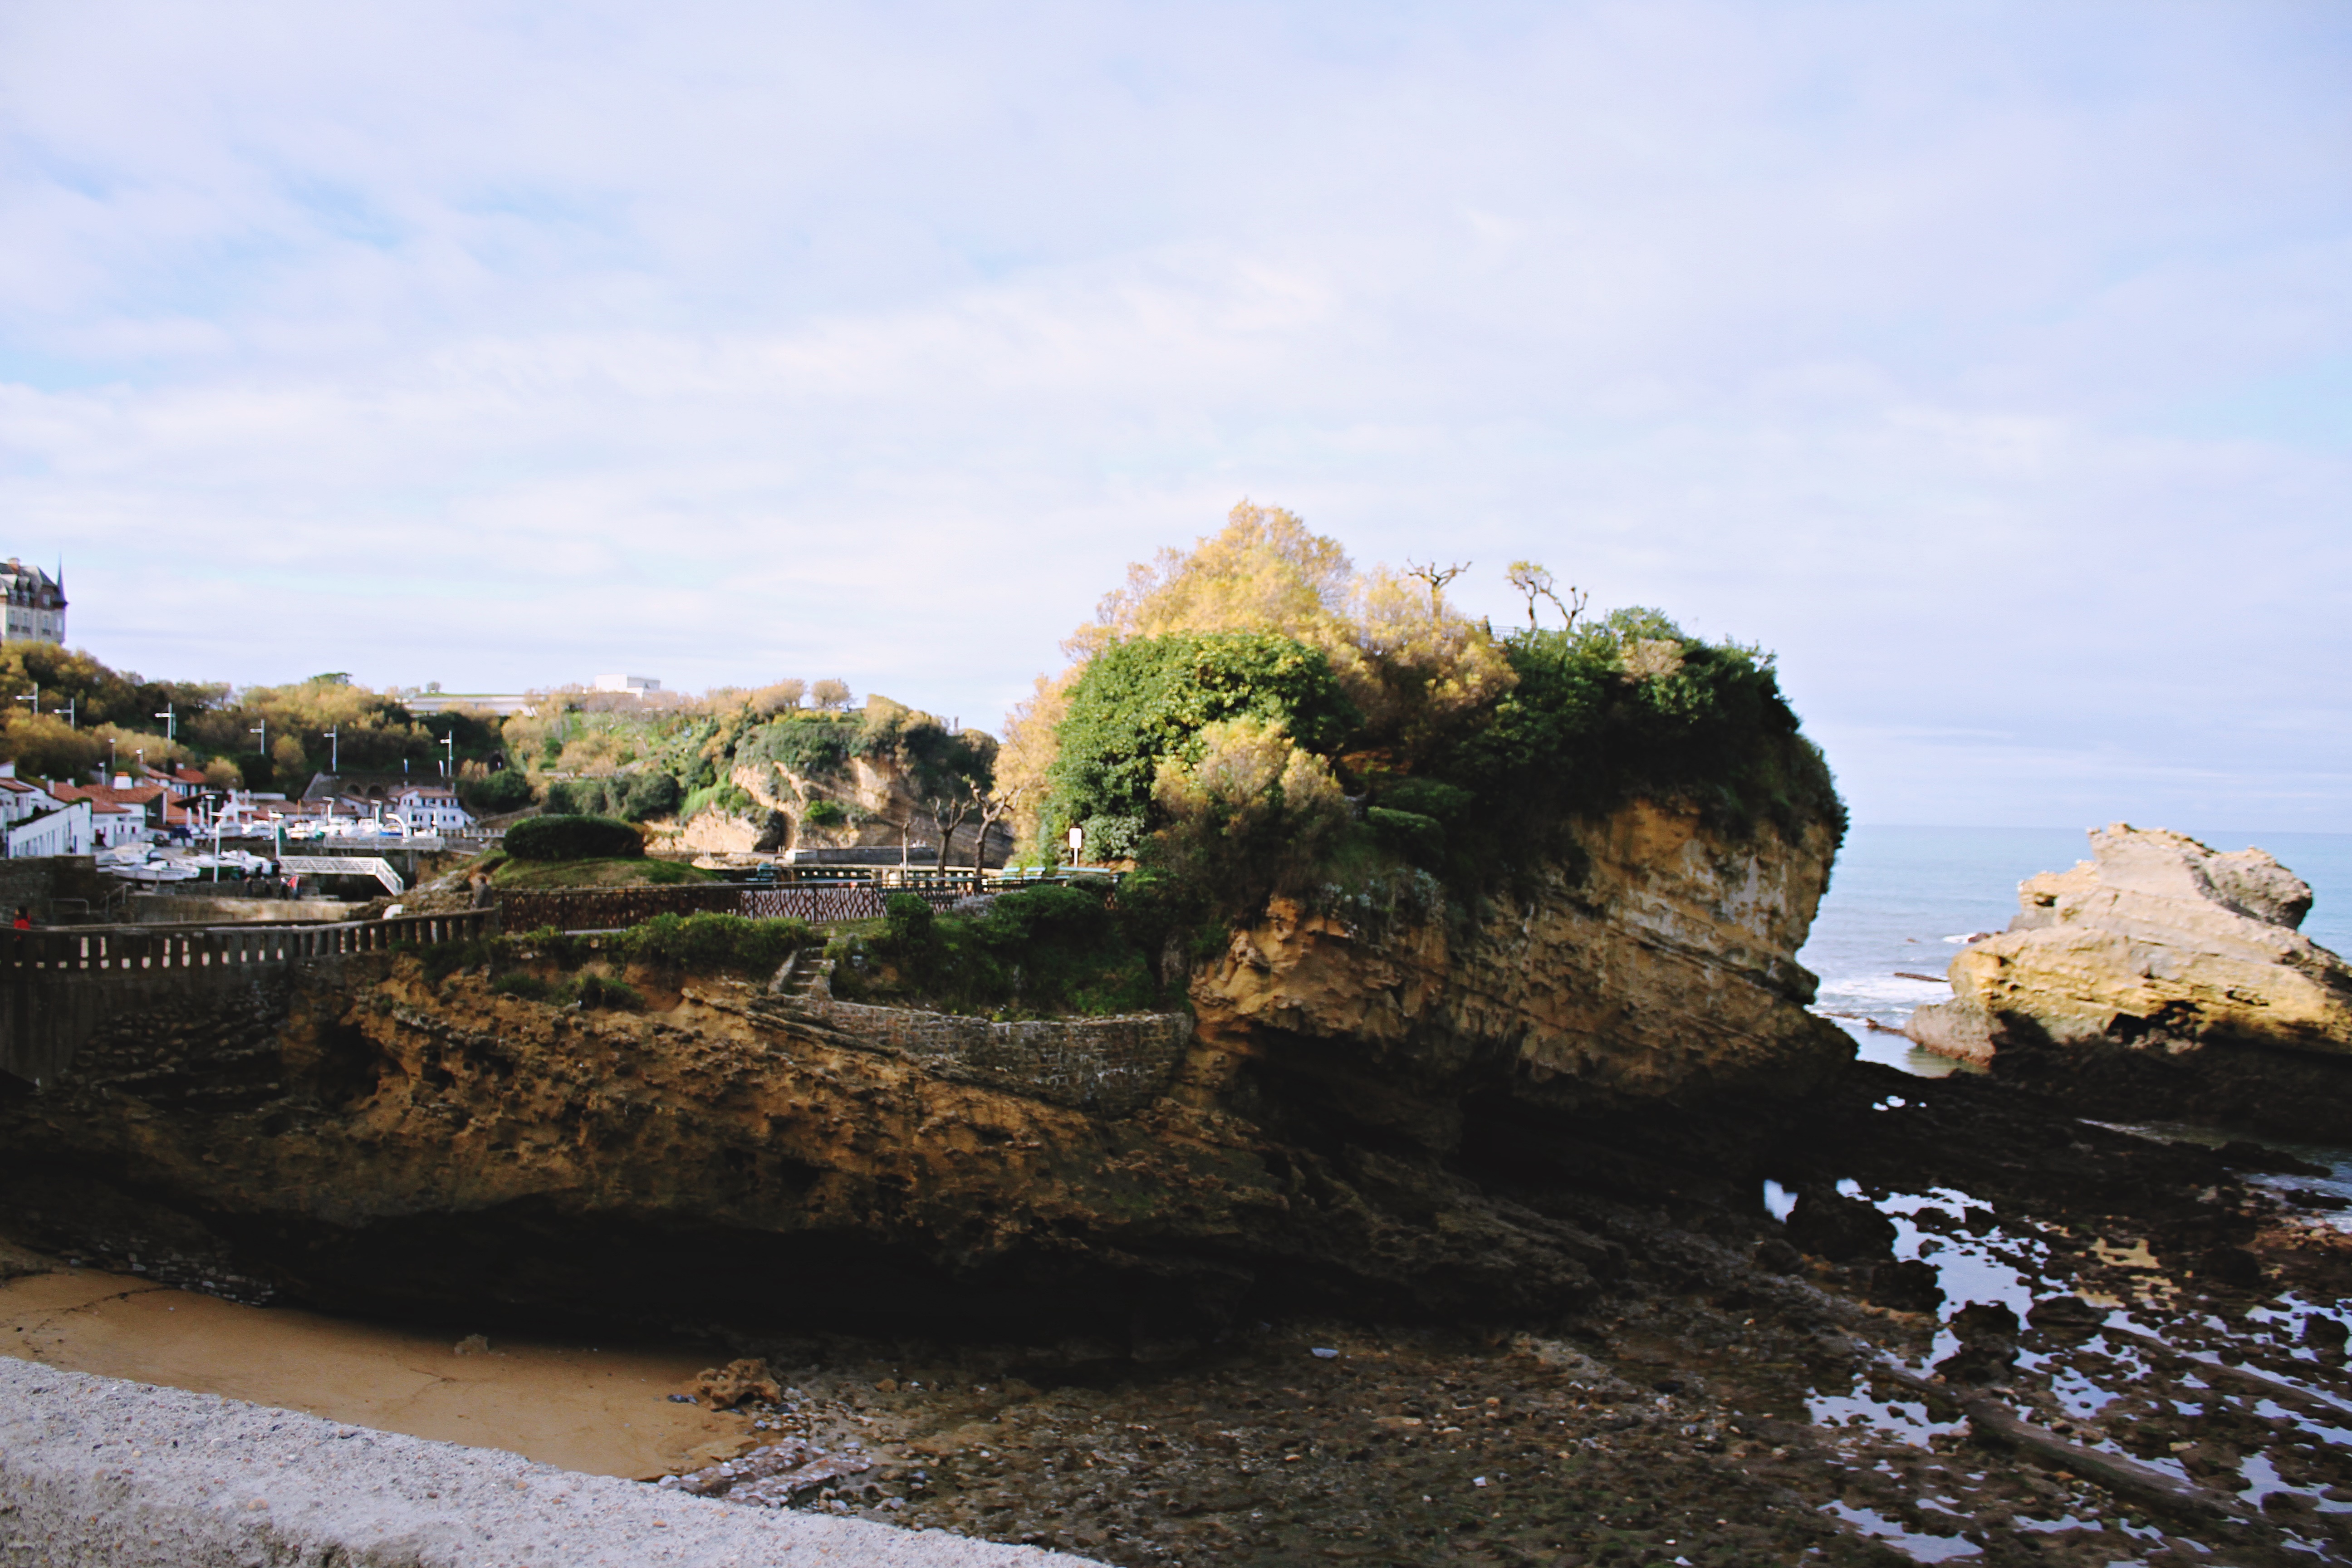
beach, sea, coast, tree, water, rock, ocean, shore, cliff, vehicle, bay, fortification, terrain, waterway, body of water, ruins, cape, landform